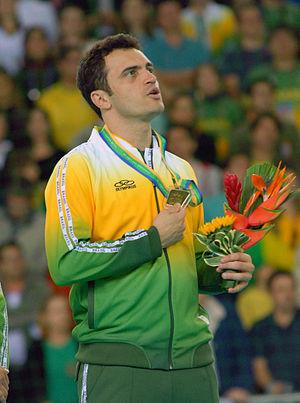
La Coupe du monde de futsal est une compétition internationale de futsal qui se déroule ordinairement tous les quatre ans. Elle est organisée par la Fédération internationale de football association et met aux prises des sélections nationales. Cette compétition, dont la première édition se déroule en 1989 aux Pays-Bas, est ouverte à toutes les fédérations reconnues par la FIFA.
La Coupe du monde de futsal de 2004 est la cinquième édition de la Coupe du monde de futsal et se déroule du 21 novembre au 5 décembre 2004 au Taipei chinois.
Alessandro Rosa Vieira, plus communément appelé Falcão, né le 8 juin 1977 à São Paulo, est un joueur de futsal international brésilien.